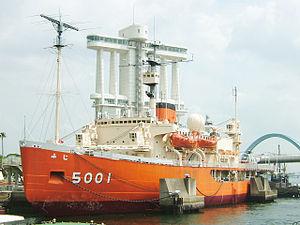
Un brise-glace est un navire utilisé pour ouvrir ou maintenir ouvertes des voies de navigation dans les eaux prises par la banquise.